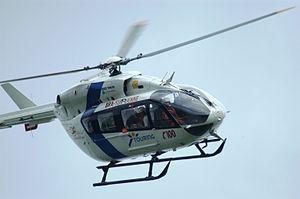
Hélicoptère du C.S.M. de Bra-sur-Lienne.(Belgium)
Le MBB-Kawasaki BK 117, renommé Eurocopter EC145 puis Airbus Helicopters H145 suite aux changements de constructeurs, est un hélicoptère polyvalent bimoteur destiné aux marchés civil, parapublic et militaire. Il est le résultat d'un développement conjoint de 1979 entre Messerschmitt-Bölkow-Blohm et Kawasaki Heavy Industries.
Le Centre médical héliporté de Bra-sur-Lienne est une asbl installée dans le village du même nom, dans la commune belge de Lierneux, en province de Liège. Elle a pour but de fournir un service de type SMUR, prioritairement par voie héliportée mais aussi par voie routière lorsque les conditions météorologiques ne permettent pas le vol. Par voie aérienne, le CMH se charge également du transport du patient vers l'hôpital.